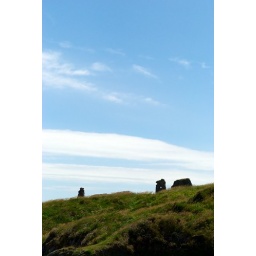
Black castle ruins peaking over the hill